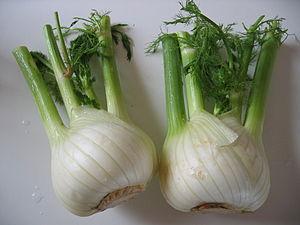
Le fenouil ou fenouil commun est une plante généralement vivace parfois bisannuelle de la famille des apiacées. Les variétés cultivées de cette espèce de fenouil sont utilisées en alimentation pour le renflement bulbeux et charnu de leurs feuilles imbriquées les unes dans les autres. Ce n'est pas un bulbe véritable. Cette plante s'est naturalisée à travers le monde principalement dans les biomes au climat méditerranéen.